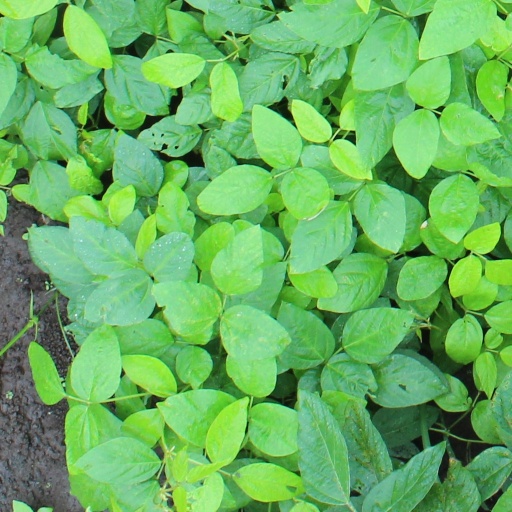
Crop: soybean